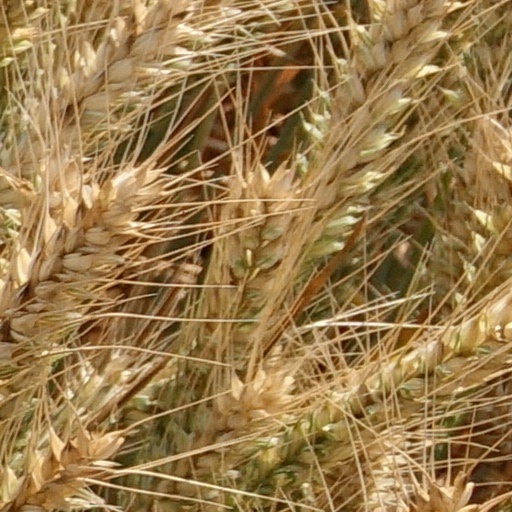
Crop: wheat